Jelena Milić

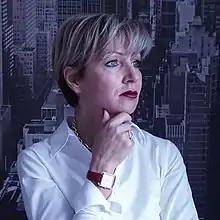

Jelena Milić (Serbian Cyrillic: Јелена Милић; born 15 January 1965) is a Serbian political analyst and diplomat. Milić was the Serbian ambassador to Croatia from 2022 until March 2025, and founder of the Center for Euro-Atlantic Studies (CEAS), a Belgrade-based think tank.